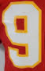
Number: 9